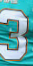
Number: 3